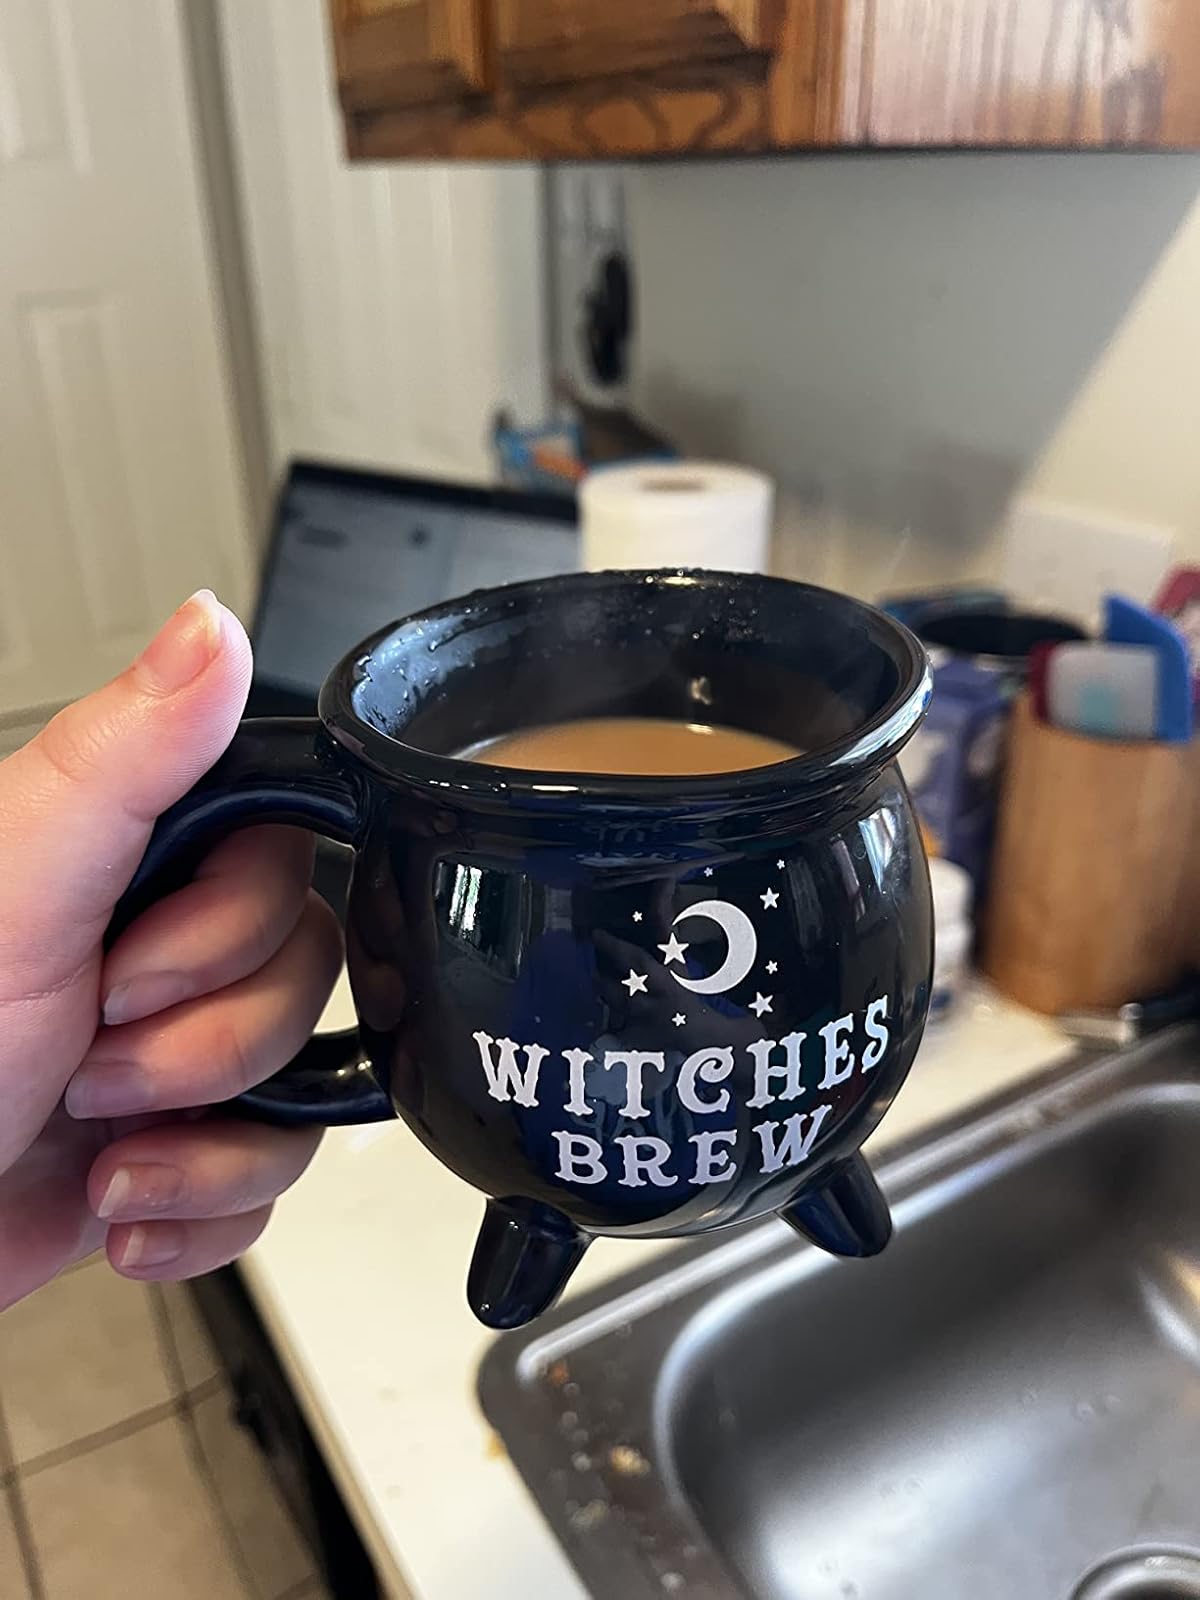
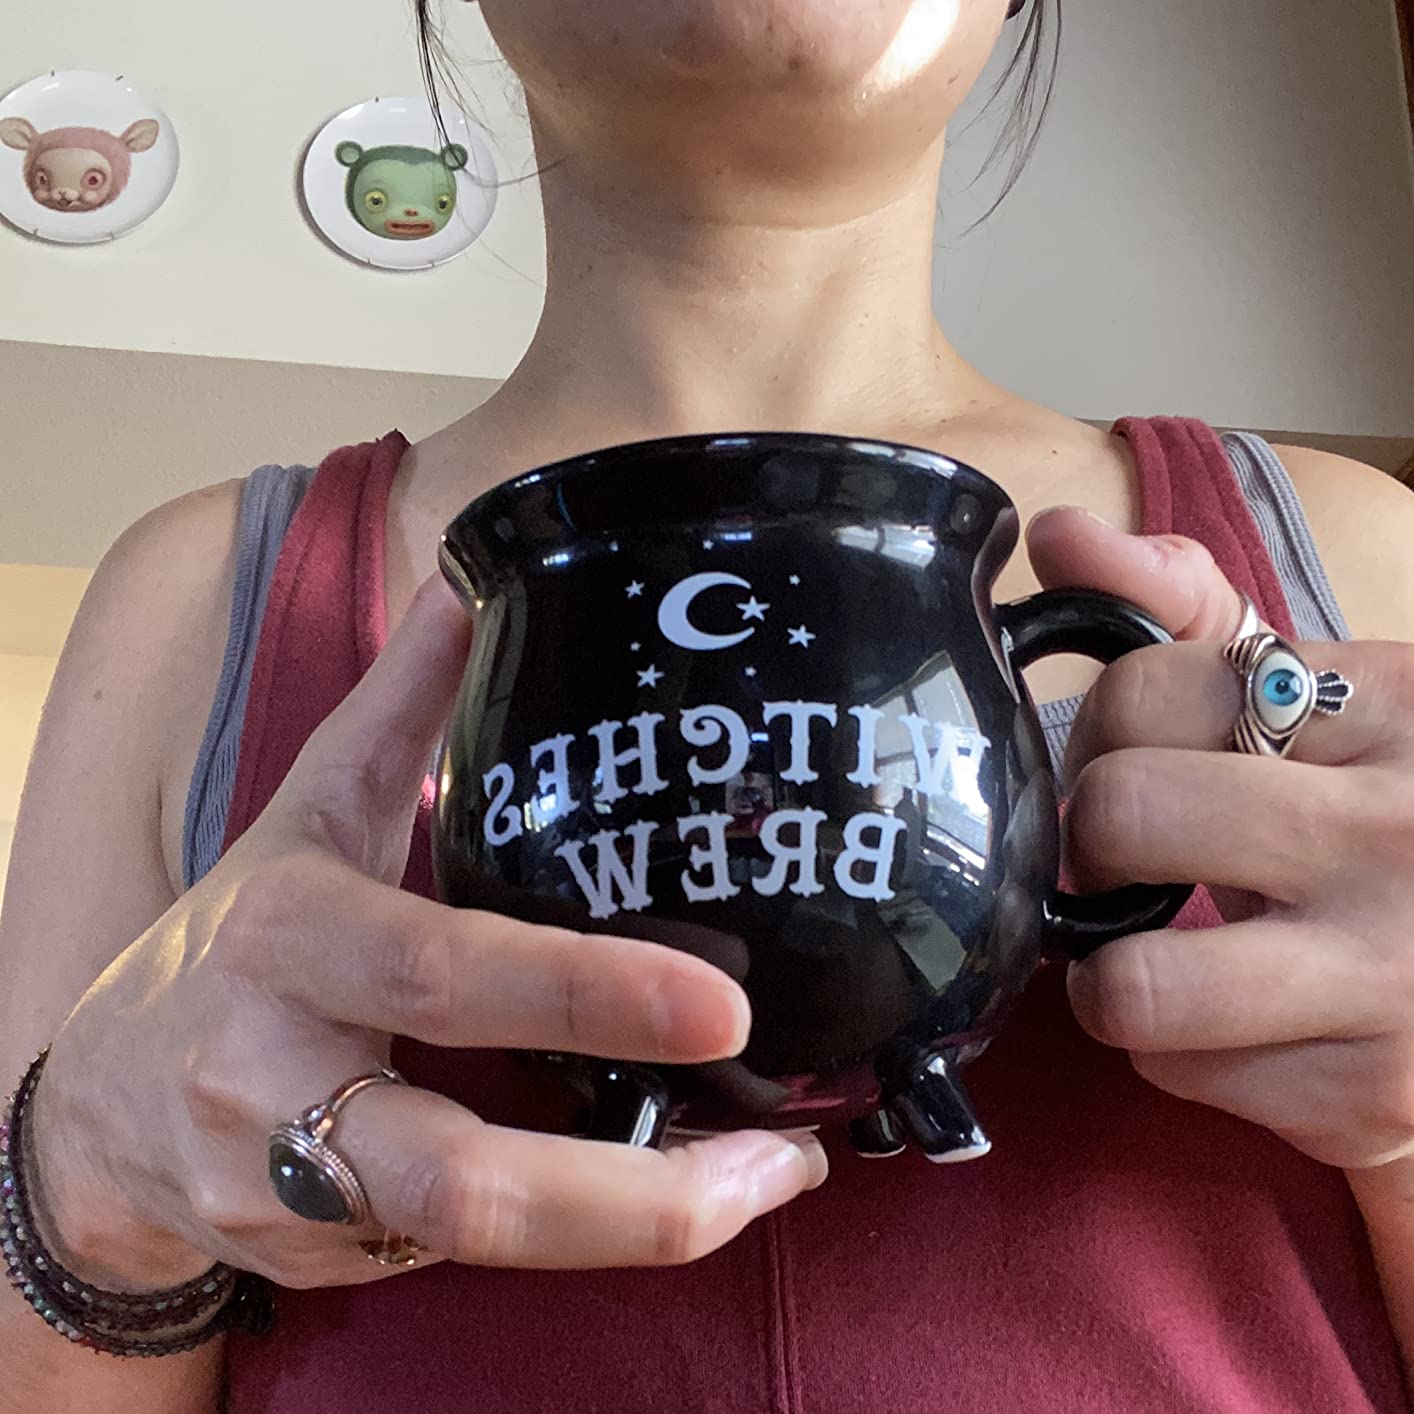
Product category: items_mug
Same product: yes